Shirish Kunder

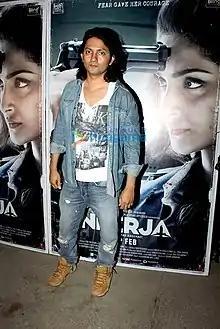
Shirish Kunder in 2016

Shirish Kunder (born 24 May 1973) is an Indian filmmaker and film editor. After working as an film editor on 21 films starting with "Champion" (2000), Kunder made his screenwriting and directorial debut with "Jaan-E-Mann" (2006). He is married to choreographer and film director Farah Khan whom he met while working on her 2004 film "Main Hoon Na".